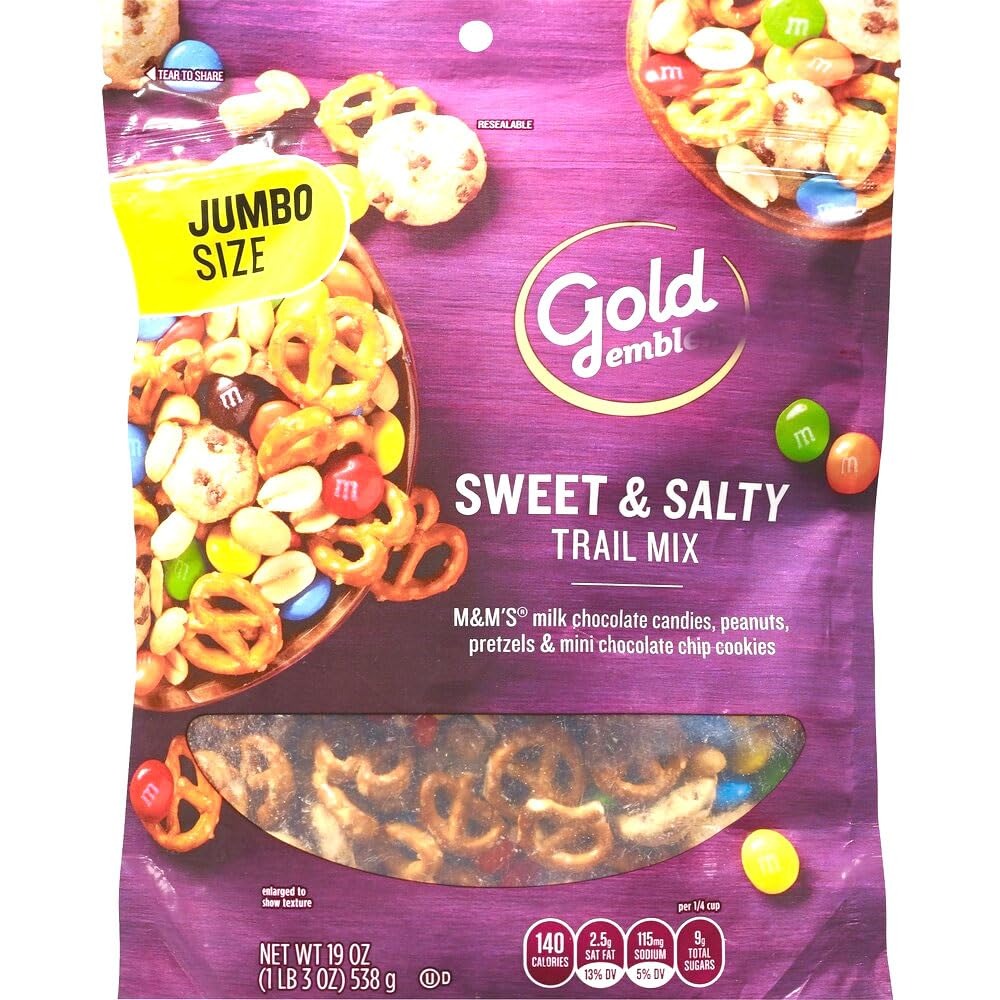
Item Name: Sweet & Salty Gold Emblem Trail Mix Snack: Milk Chocolate Candies, Peanuts, Pretzels, Mini Chocolate Chip Cookie, Snacking Food Treat, 19oz Jumbo Bag
Bullet Point 1: SNACK TIME – Touchdown! Satisfy every craving that pops up in between your meals a handful of this yummy satisfying trail mix. Includes 1 Sweet & Salty Trail Mix 18oz
Bullet Point 2: FRESHNESS – Our conveniently packaged mix are packaged with a zipper so you can easily grab a handful at a time without the hassle of rubber bands or clips. They’re great for road trips, vacation, car travel snacks, backpacking, hiking, camping or that sweet craving you have. Enjoy at home or on-the-go; Pack as a sweet snack, midday treat or tasty break at work, in the car, after class and just about anywhere. Great for children, kids or adults of all ages.
Bullet Point 3: VARIETY: Enjoyed this one? Looking for a different flavor? Try out our other varieties as they include fruits, nuts, chocolates and more.
Bullet Point 4: PARTY FAVORITE: Whether it be a social gathering, football game, party event, alternative to sweet candies, birthday cake decorations or any holiday, you can't go wrong bringing these along.
Bullet Point 5: ANY OCCASSION: milk and dark chocolates, caramels, toffees, fruit crèmes, nut and peanut butter clusters, and hard and chewy candies plus more are available in our store. Crafted with care using high-quality ingredients for a rich and satisfying chocolate experience. We are committed to making delicious, gift-worthy chocolates perfect for Christmas, Valentine's Day, Mother's Day, Father's Day, Birthdays, Graduations, Easter and Anniversaries
Product Description: Satisfy your cravings with the perfect blend of sweet and salty in our Sweet & Salty Trail Mix Snack. Packed with a delightful combination of milk chocolate candies, crunchy peanuts, savory pretzels, and mini chocolate chip cookies, this jumbo 19oz bag is designed to please snack enthusiasts of all ages. Key Ingredients Milk Chocolate Candies: Sweet, colorful bites that add a touch of indulgence. Peanuts: Roasted to perfection, delivering a satisfying crunch and nutty flavor. Pretzels: Lightly salted and crisp for that perfect savory balance. Mini Chocolate Chip Cookies: Buttery, bite-sized cookies loaded with chocolate chips for extra sweetness. Why You’ll Love It Generous Size: A jumbo 19oz bag perfect for sharing or stocking up for the week. Sweet & Savory Harmony: A delectable mix that satisfies all your taste buds. Versatile Snacking: Ideal for on-the-go fuel, road trips, sports events, or as a mid-day treat. Ways to Enjoy Party Favorite: Serve at gatherings, potlucks, or holiday celebrations for a crowd-pleasing snack. Office Treat: Keep a bag at your desk to share with coworkers or enjoy during breaks. Travel Companion: A convenient snack for road trips, flights, or camping adventures. Dessert Topping: Sprinkle over ice cream, yogurt, or brownies for added crunch and flavor. Great for Gifting Looking for a thoughtful and versatile gift? This trail mix makes an excellent choice for holidays, birthdays, or as a gesture of appreciation for teachers, friends, and family. Packed with flavor, texture, and variety, our Sweet & Salty Trail Mix Snack is the ultimate snack to keep on hand for any occasion. Grab a jumbo bag today and indulge in the perfect combination of sweet and salty goodness!
Value: 19.0
Unit: Ounce

Price: 8.99